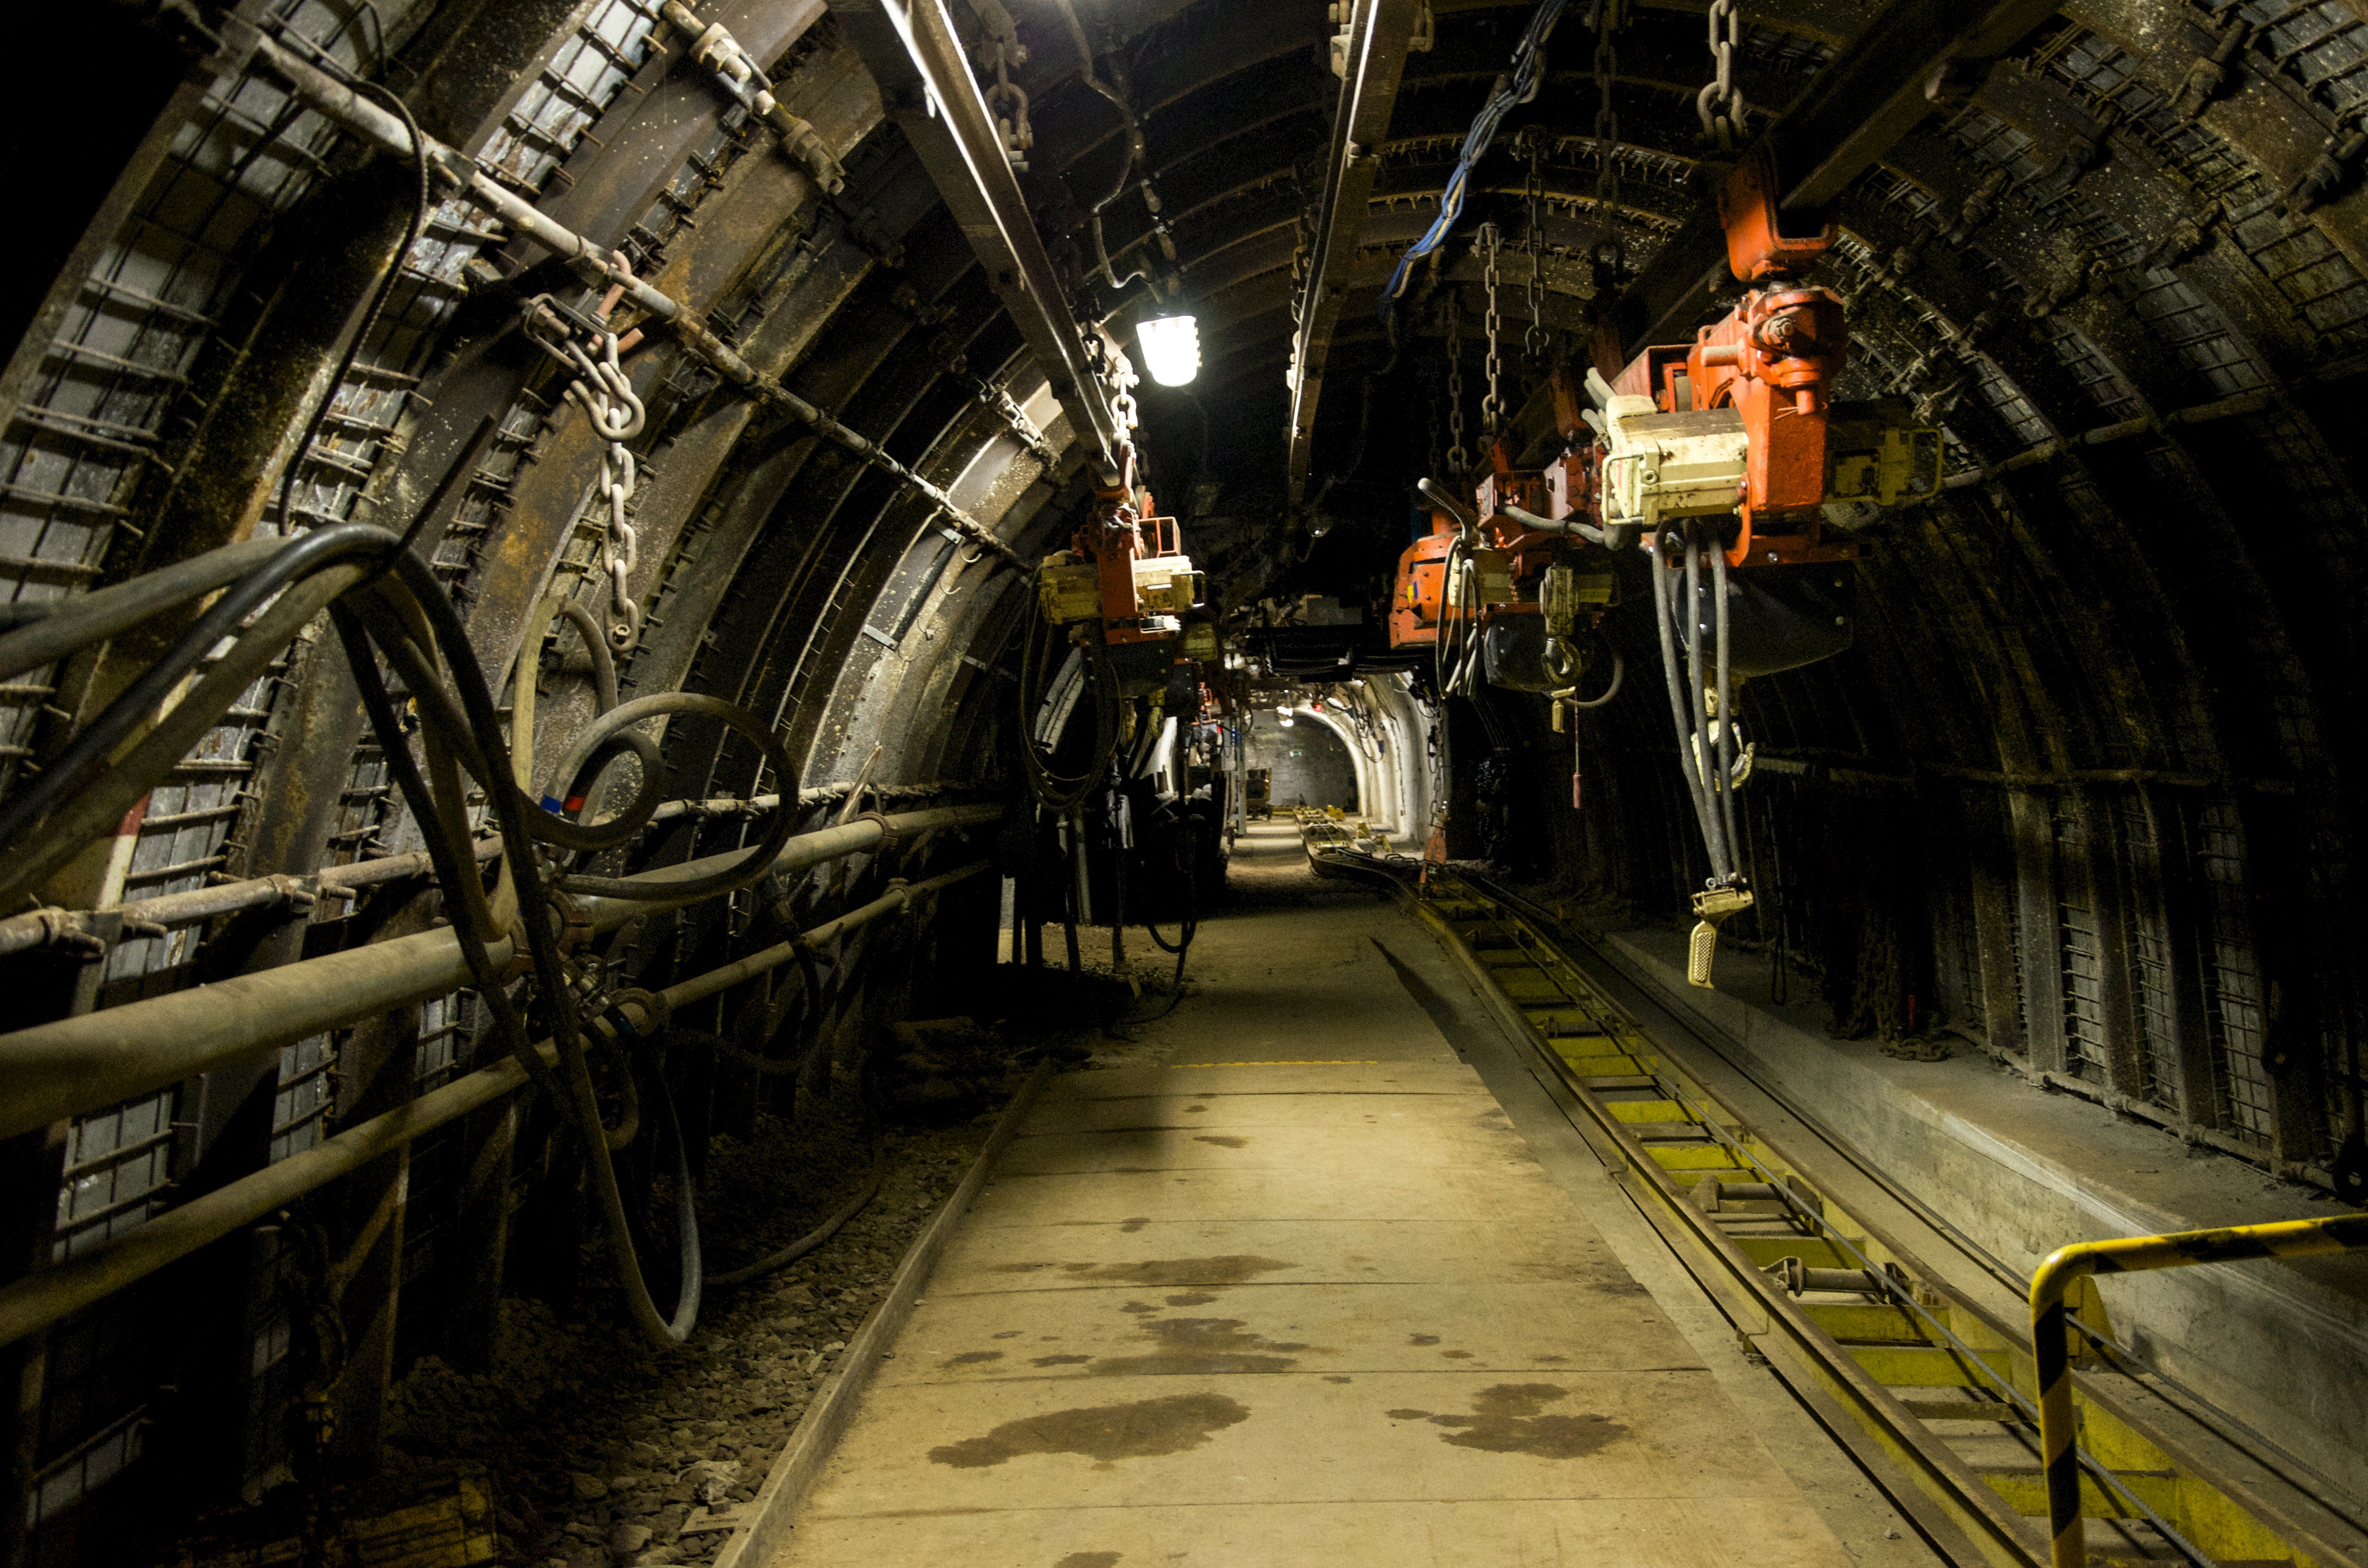
track, tunnel, dark, underground, transport, machine, industry, public transport, metro station, infrastructure, mine, urban area, rapid transit